1991 Grand Prix motorcycle racing season

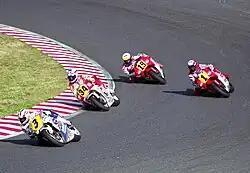
Mick Doohan (3) leads Kevin Schwantz (34), Wayne Rainey (1) and John Kocinski (19) at the 1991 Japanese Grand Prix

The beginning of the 1990s marked a golden age for Grand Prix motorcycle racing. The rivalry between Wayne Rainey and Kevin Schwantz was in full flow while Mick Doohan started to come into his own. Eddie Lawson had switched to Cagiva and started to have some respectable results. In a one-year quirk, only 13 races counted as, competitors were allowed to drop their two worst scores. The Yugoslavia round was dropped because of the civil war and replaced with a Grand Prix of Europe at Jarama. The Brazilian round was also dropped at the last minute over track safety concerns and replaced with a race held at Le Mans. The inaugural Malaysian Grand Prix was held at Shah Alam.